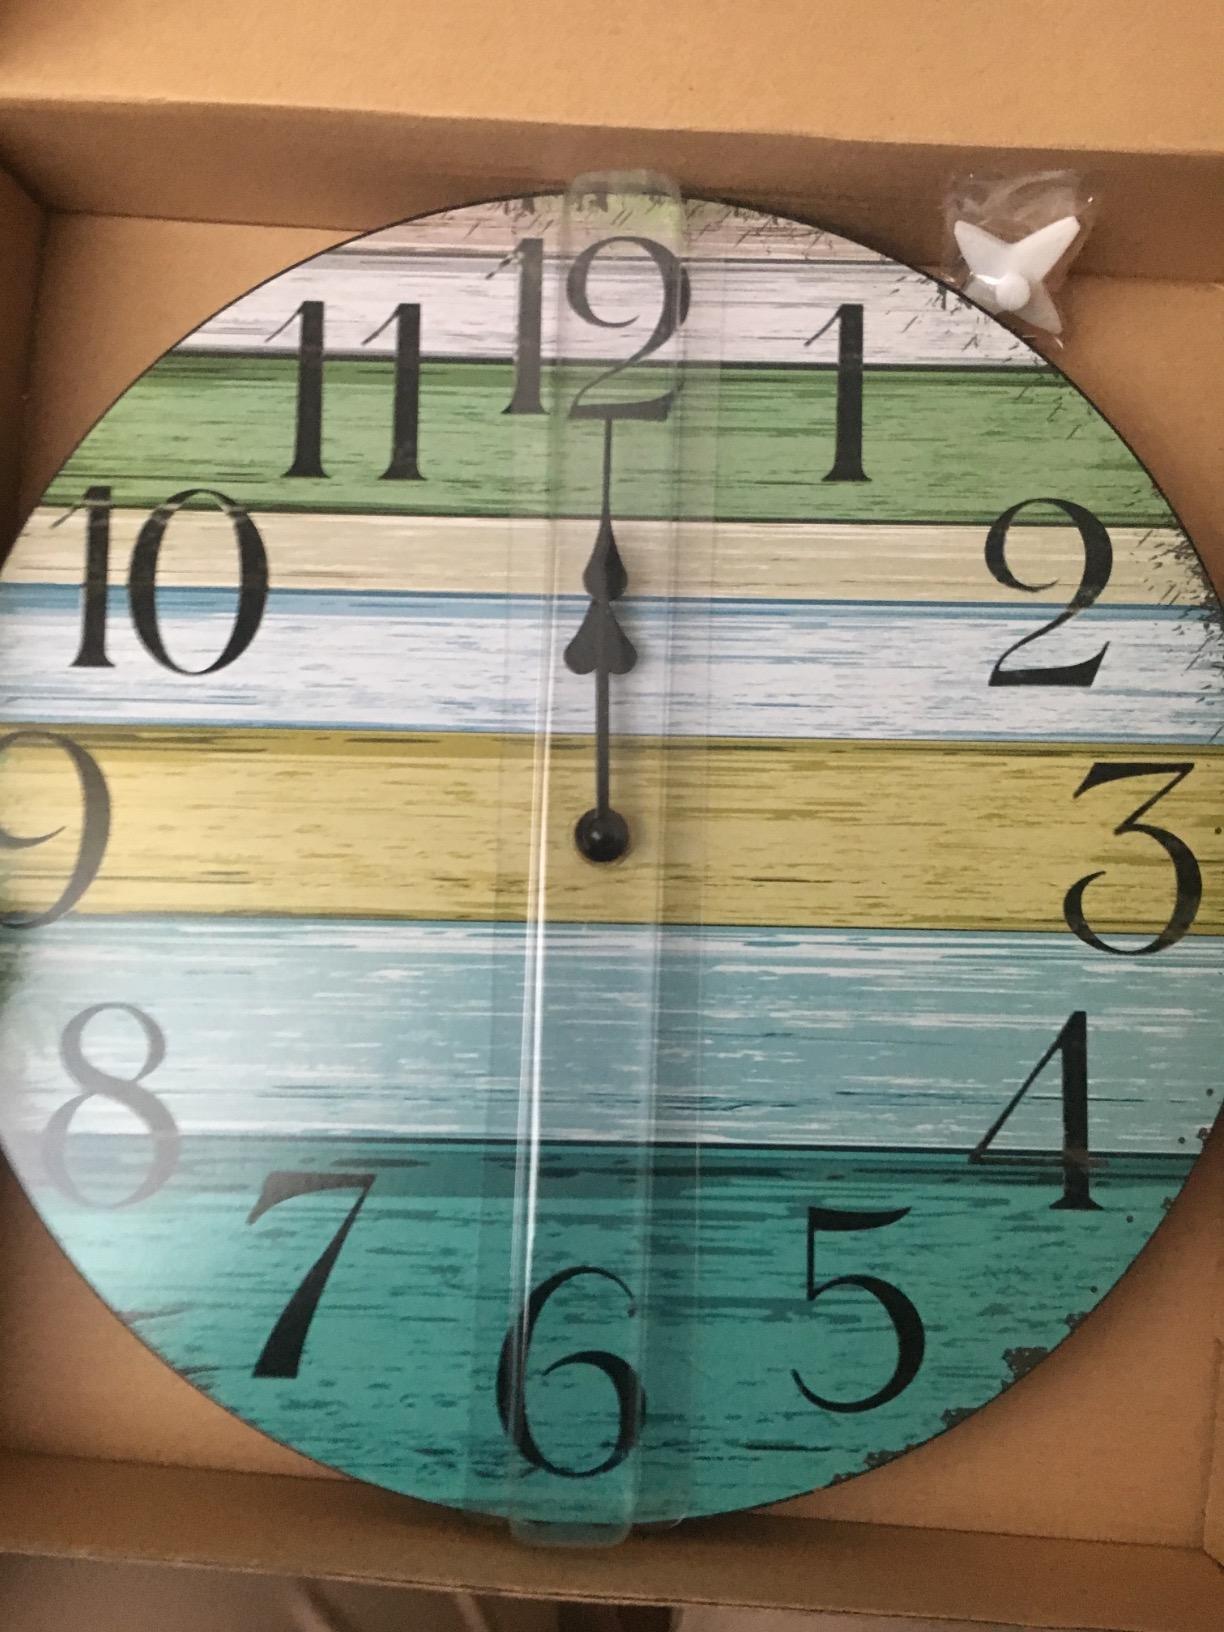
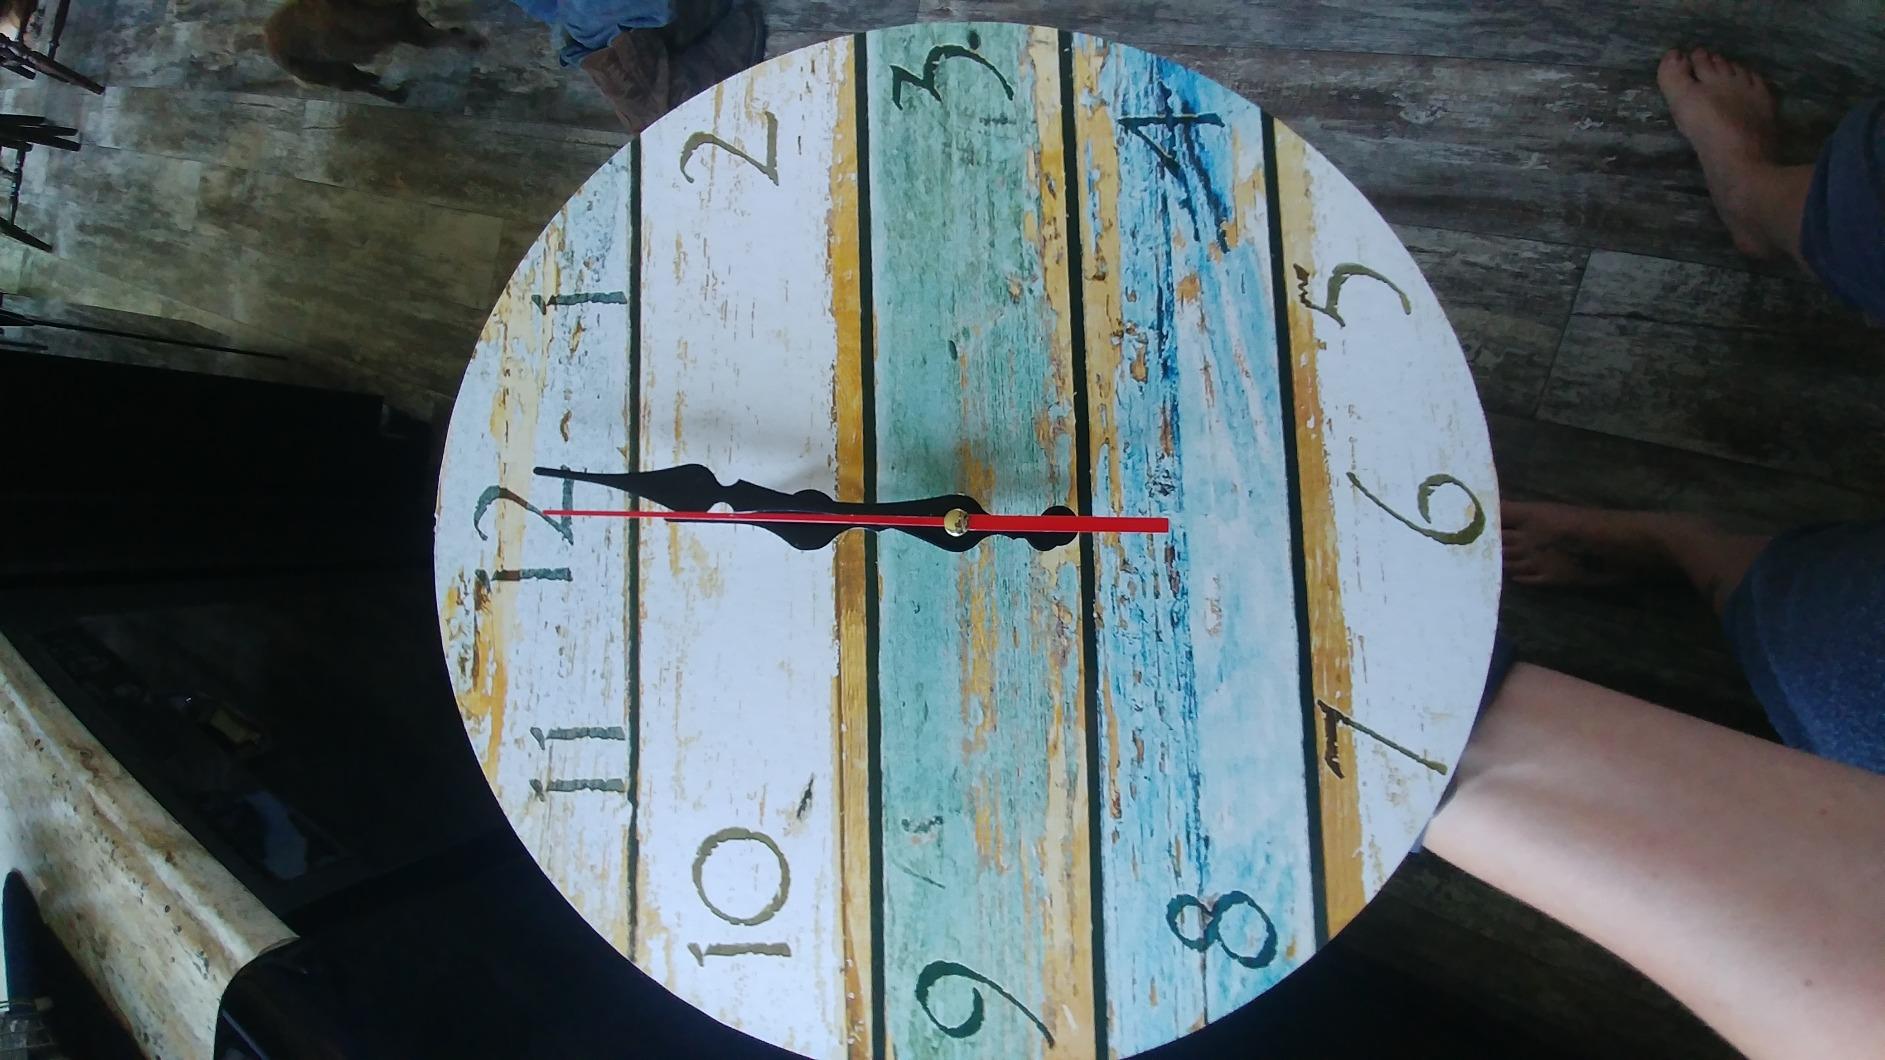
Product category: clock
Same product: no